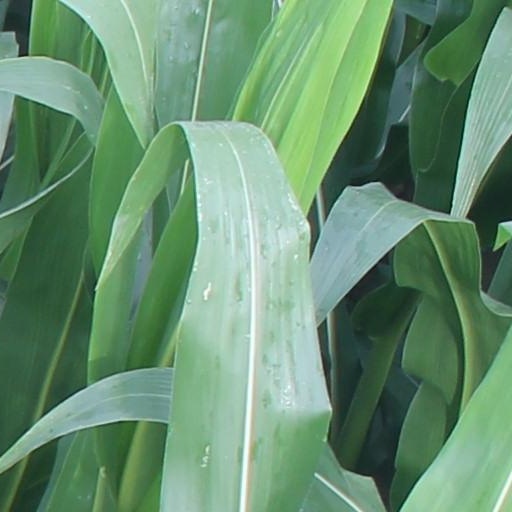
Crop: maize; corn